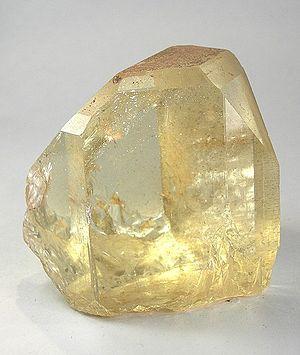
Topaze est un nom de couleur, d'usage assez rare au XXIᵉ siècle, pour désigner une nuance de jaune grisâtre pâle et transparent, d'après la pierre précieuse topaze, qui peut cependant avoir des teintes assez variées.